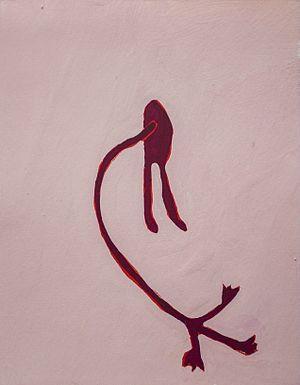
Marianne Eigenheer, née le 20 avril 1945 à Lucerne et morte à Bâle le 15 janvier 2018, est une artiste suisse.